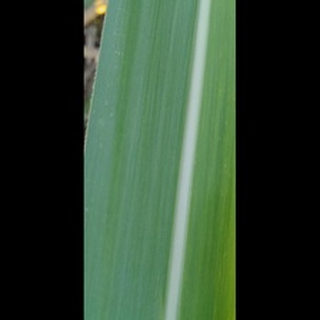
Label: healthy_sugarcane